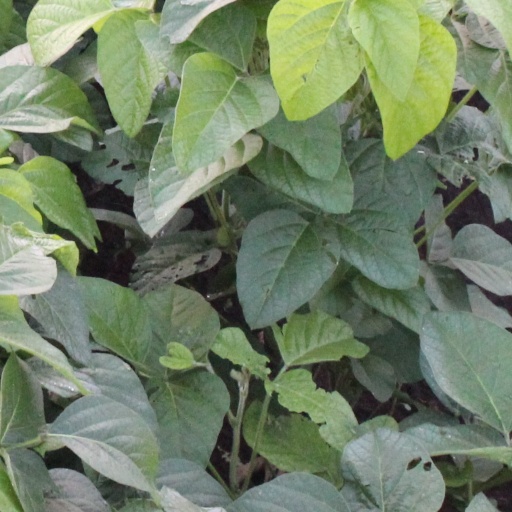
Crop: soybean